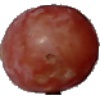
Label: Grape Pink 1